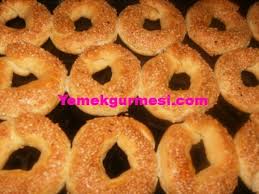
Yemek: simit